Ion Mihai Pacepa

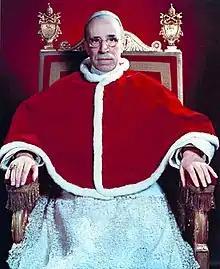
Official photograph of Pius XII by Yousuf Karsh, 1949

In 2007, Ivan R. Dee published Pacepa's book "Programmed to Kill: Lee Harvey Oswald, the Soviet KGB, and the Kennedy Assassination" that argues Lee Harvey Oswald was recruited as a KGB agent. According to Pacepa, Soviet Premier Nikita Khrushchev ordered the assassination of John F. Kennedy, then changed his mind but was unable to stop Oswald. Pacepa wrote that Jack Ruby was subsequently instructed to kill Oswald in order to silence him. The work was said to rely heavily on the work of the Warren Commission, the House Select Committee on Assassinations, and Edward Jay Epstein.